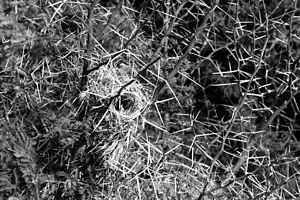
Moineau espagnol
Le Moineau espagnol est une espèce d'oiseaux appartenant à la famille des Passeridae. Il est présent dans la région méditerranéenne ainsi qu'en Asie centrale.